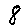
Label: 8